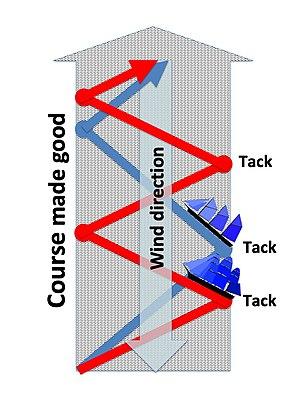
Sur un voilier, un virement de bord est une manœuvre qui consiste à faire tourner le bateau face au vent de manière à changer le côté du bateau qui reçoit le vent. On l'appelle également virement par vent de face.